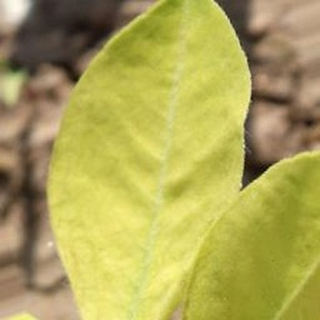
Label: groundnut_nutrition_deficiency